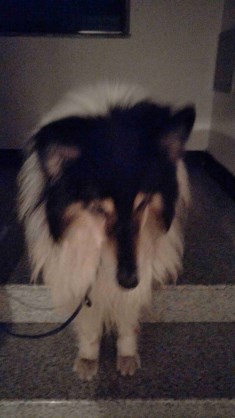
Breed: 227-n000094-collie